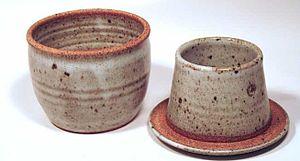
Le terme beurrier apparait au Moyen Âge pour désigner « celui qui vend le beurre » avant de désigner au XVIᵉ siècle, le pot qui le contient.